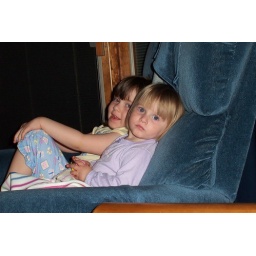
sitting in the blue chair